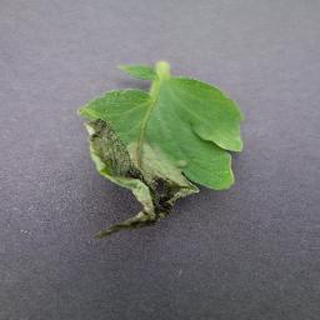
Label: tomato_late_blight